The Better 'Ole (1926 film)

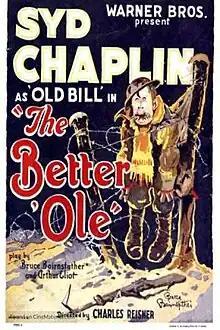
Film poster

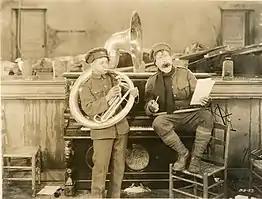
The Better 'Ole film still

The Better 'Ole is a 1926 American synchronized sound World War I comedy drama film. Released by Warner Bros. Pictures, Inc., this film is the second full-length film to utilize the Vitaphone sound-on-disc process, two months after the first Vitaphone feature "Don Juan"; with no audible dialogue, the film does have a synchronized musical score and sound effects. This film was also the second onscreen adaptation of the 1917 musical "The Better 'Ole" by Bruce Bairnsfather and Arthur Elliot. Charlie Chaplin's eldest brother Sydney Chaplin played the main lead as Old Bill in perhaps his best-known film today. This film is also believed by many to have the first spoken word of dialog, ""coffee"", although there are those who disagree. At one point during the film, Harold Goodwin's character whispers a word to Sydney Chaplin which is also faintly heard. This was discovered by the UCLA's Robert Gitt, during the restoration of the sound discs for the film. The line was recorded in perfect sync, apparently during the orchestra recording sessions rather than live on set, therefore making it the earliest known use of dubbing in a motion picture.